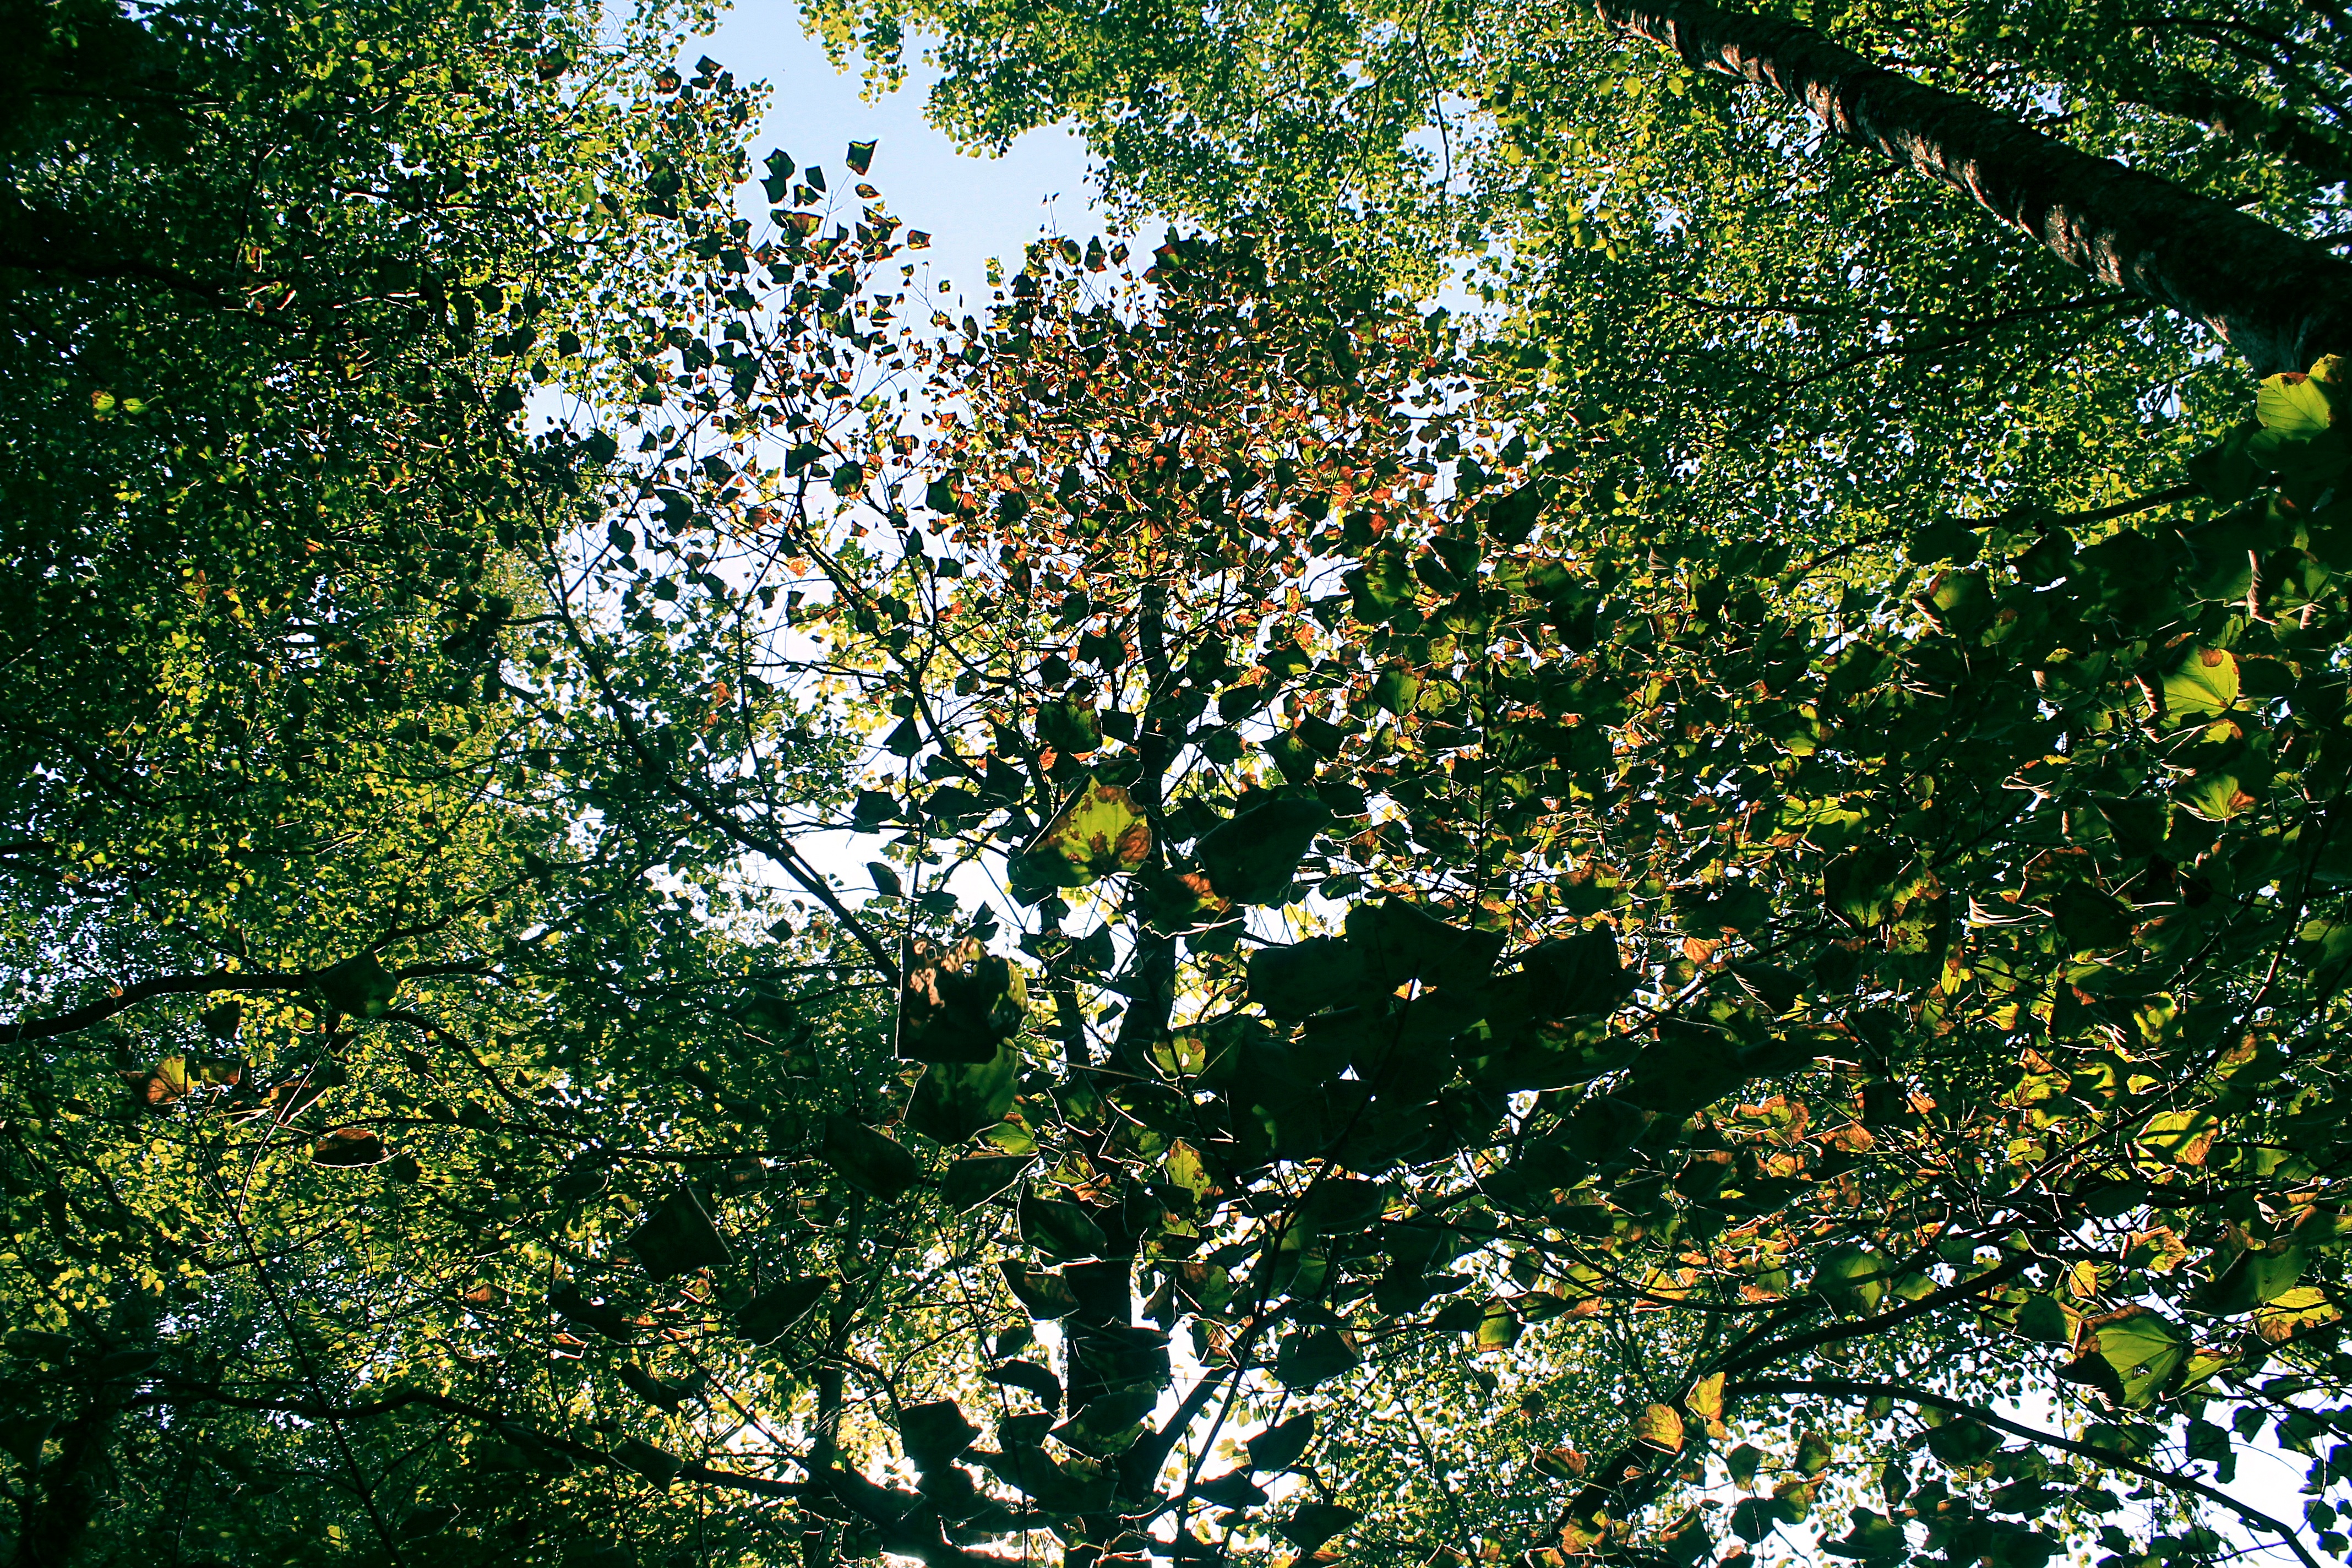
tree, nature, forest, branch, blossom, plant, sunlight, leaf, flower, green, produce, evergreen, autumn, botany, garden, flora, shrub, deciduous, woodland, ecosystem, flowering plant, woody plant, land plant